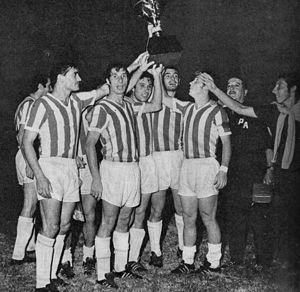
L'Estudiantes de La Plata est un club de football argentin fondé le 2 août 1905 à La Plata.